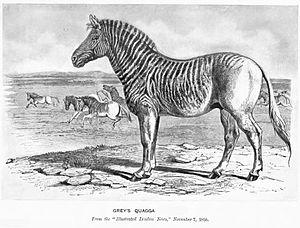
Cette chronologie des extinctions rend compte des espèces qui se sont éteintes au fil du temps durant l'Holocène, époque qui commence il y a environ 12 000 ans, avec la fin de la dernière glaciation et le début du réchauffement climatique. Certains auteurs font commencer l'Holocène il y a 10 000 ans.